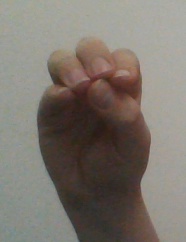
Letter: ha